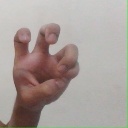
अक्षर: छ